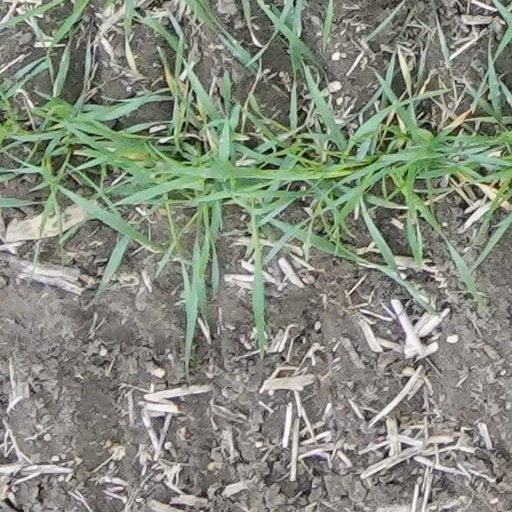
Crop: wheat